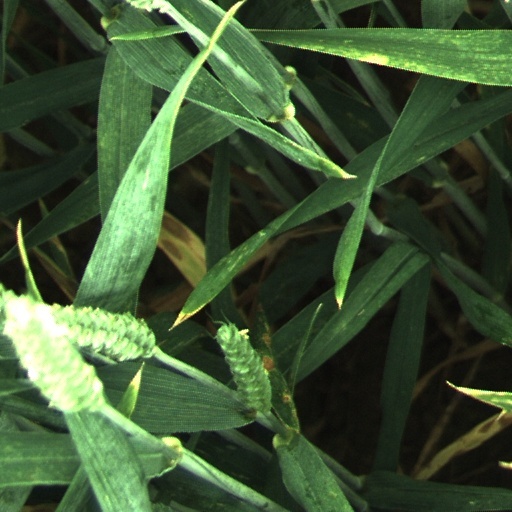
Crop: wheat